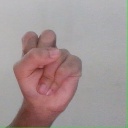
अक्षर: स